Fifth Ward, Houston

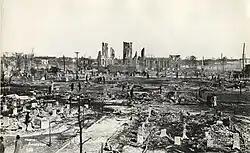
1912 Great Fifth Ward Fire aftermath

On February 21, 1912, with stiff Northern winds blowing in, the largest fire in Houston's history began. This fire became known as the "Great Fifth Ward Fire". The strong winds spread the fire as embers set wood-shingled roofs on fire. It consumed a church, school, 13 industrial plants, eight stores, and 119 homes, mostly located in the Fifth Ward. There were no deaths, but there was over $3 million in property damage.